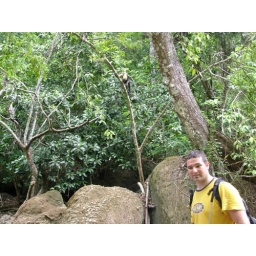
White face monkey in the background.